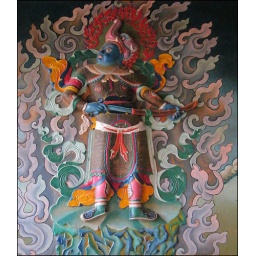
Detail on a wall next to a door of a temple in Kathmandu